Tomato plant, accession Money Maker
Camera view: tilt-top (135 deg); turntable rotation: 30 degrees
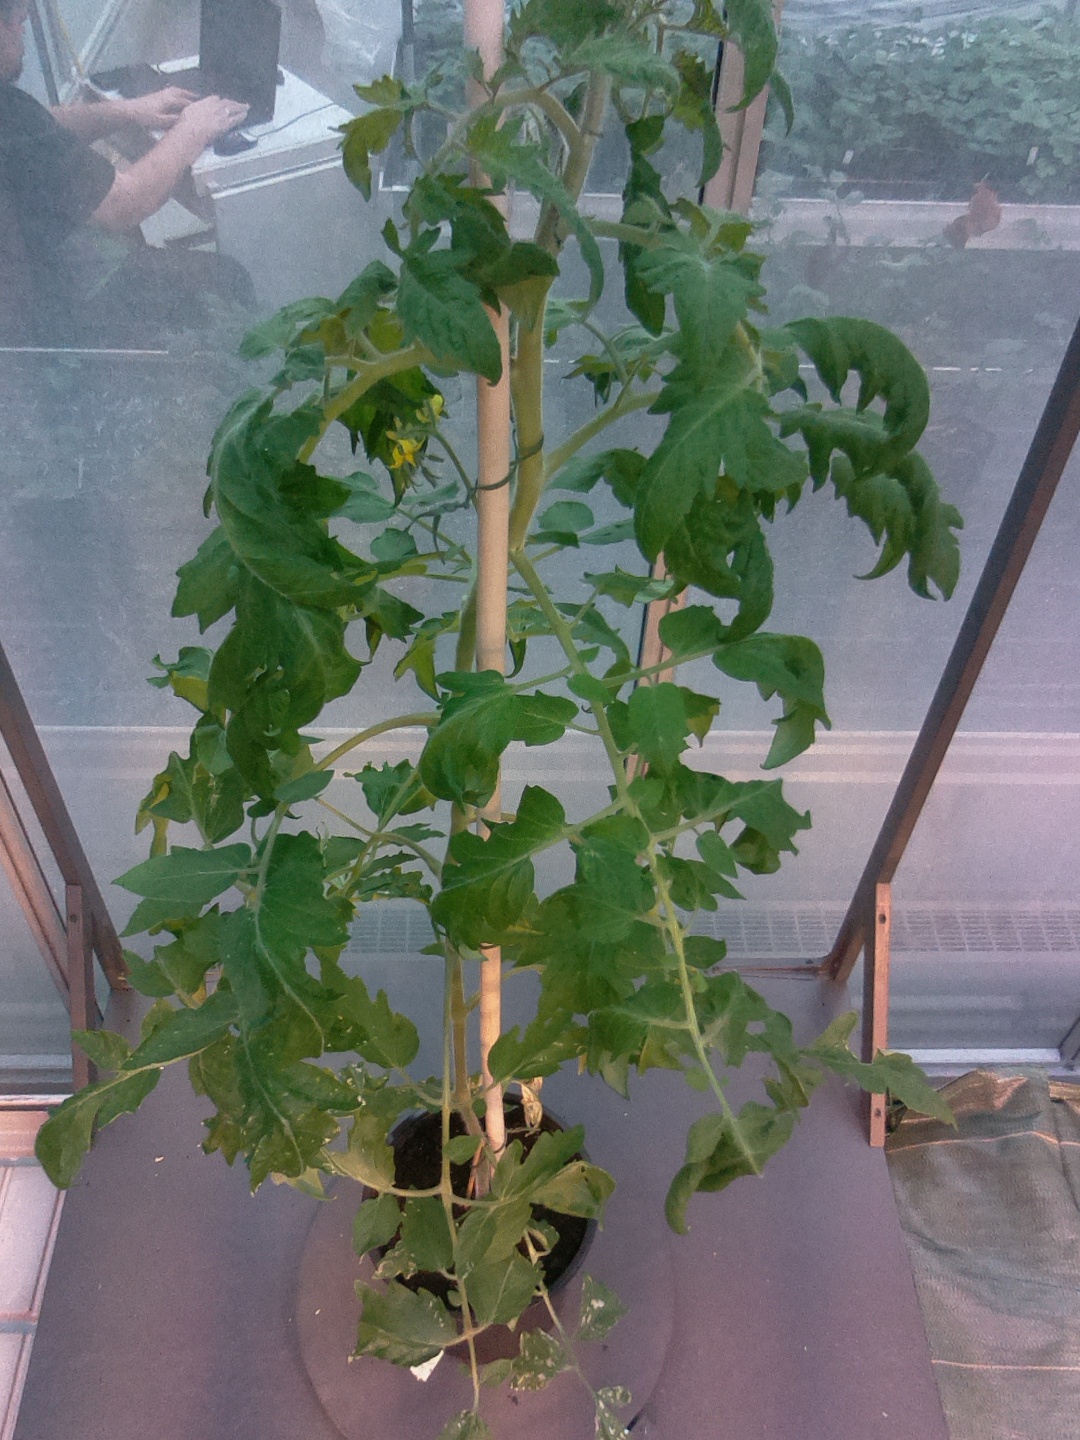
BBCH growth stage 63: 30%-40% of flowers open